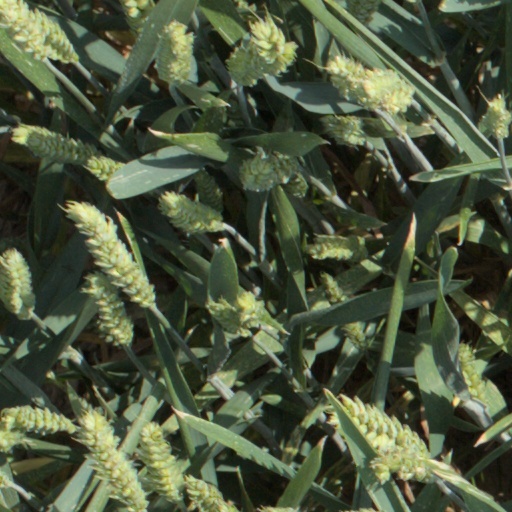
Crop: wheat